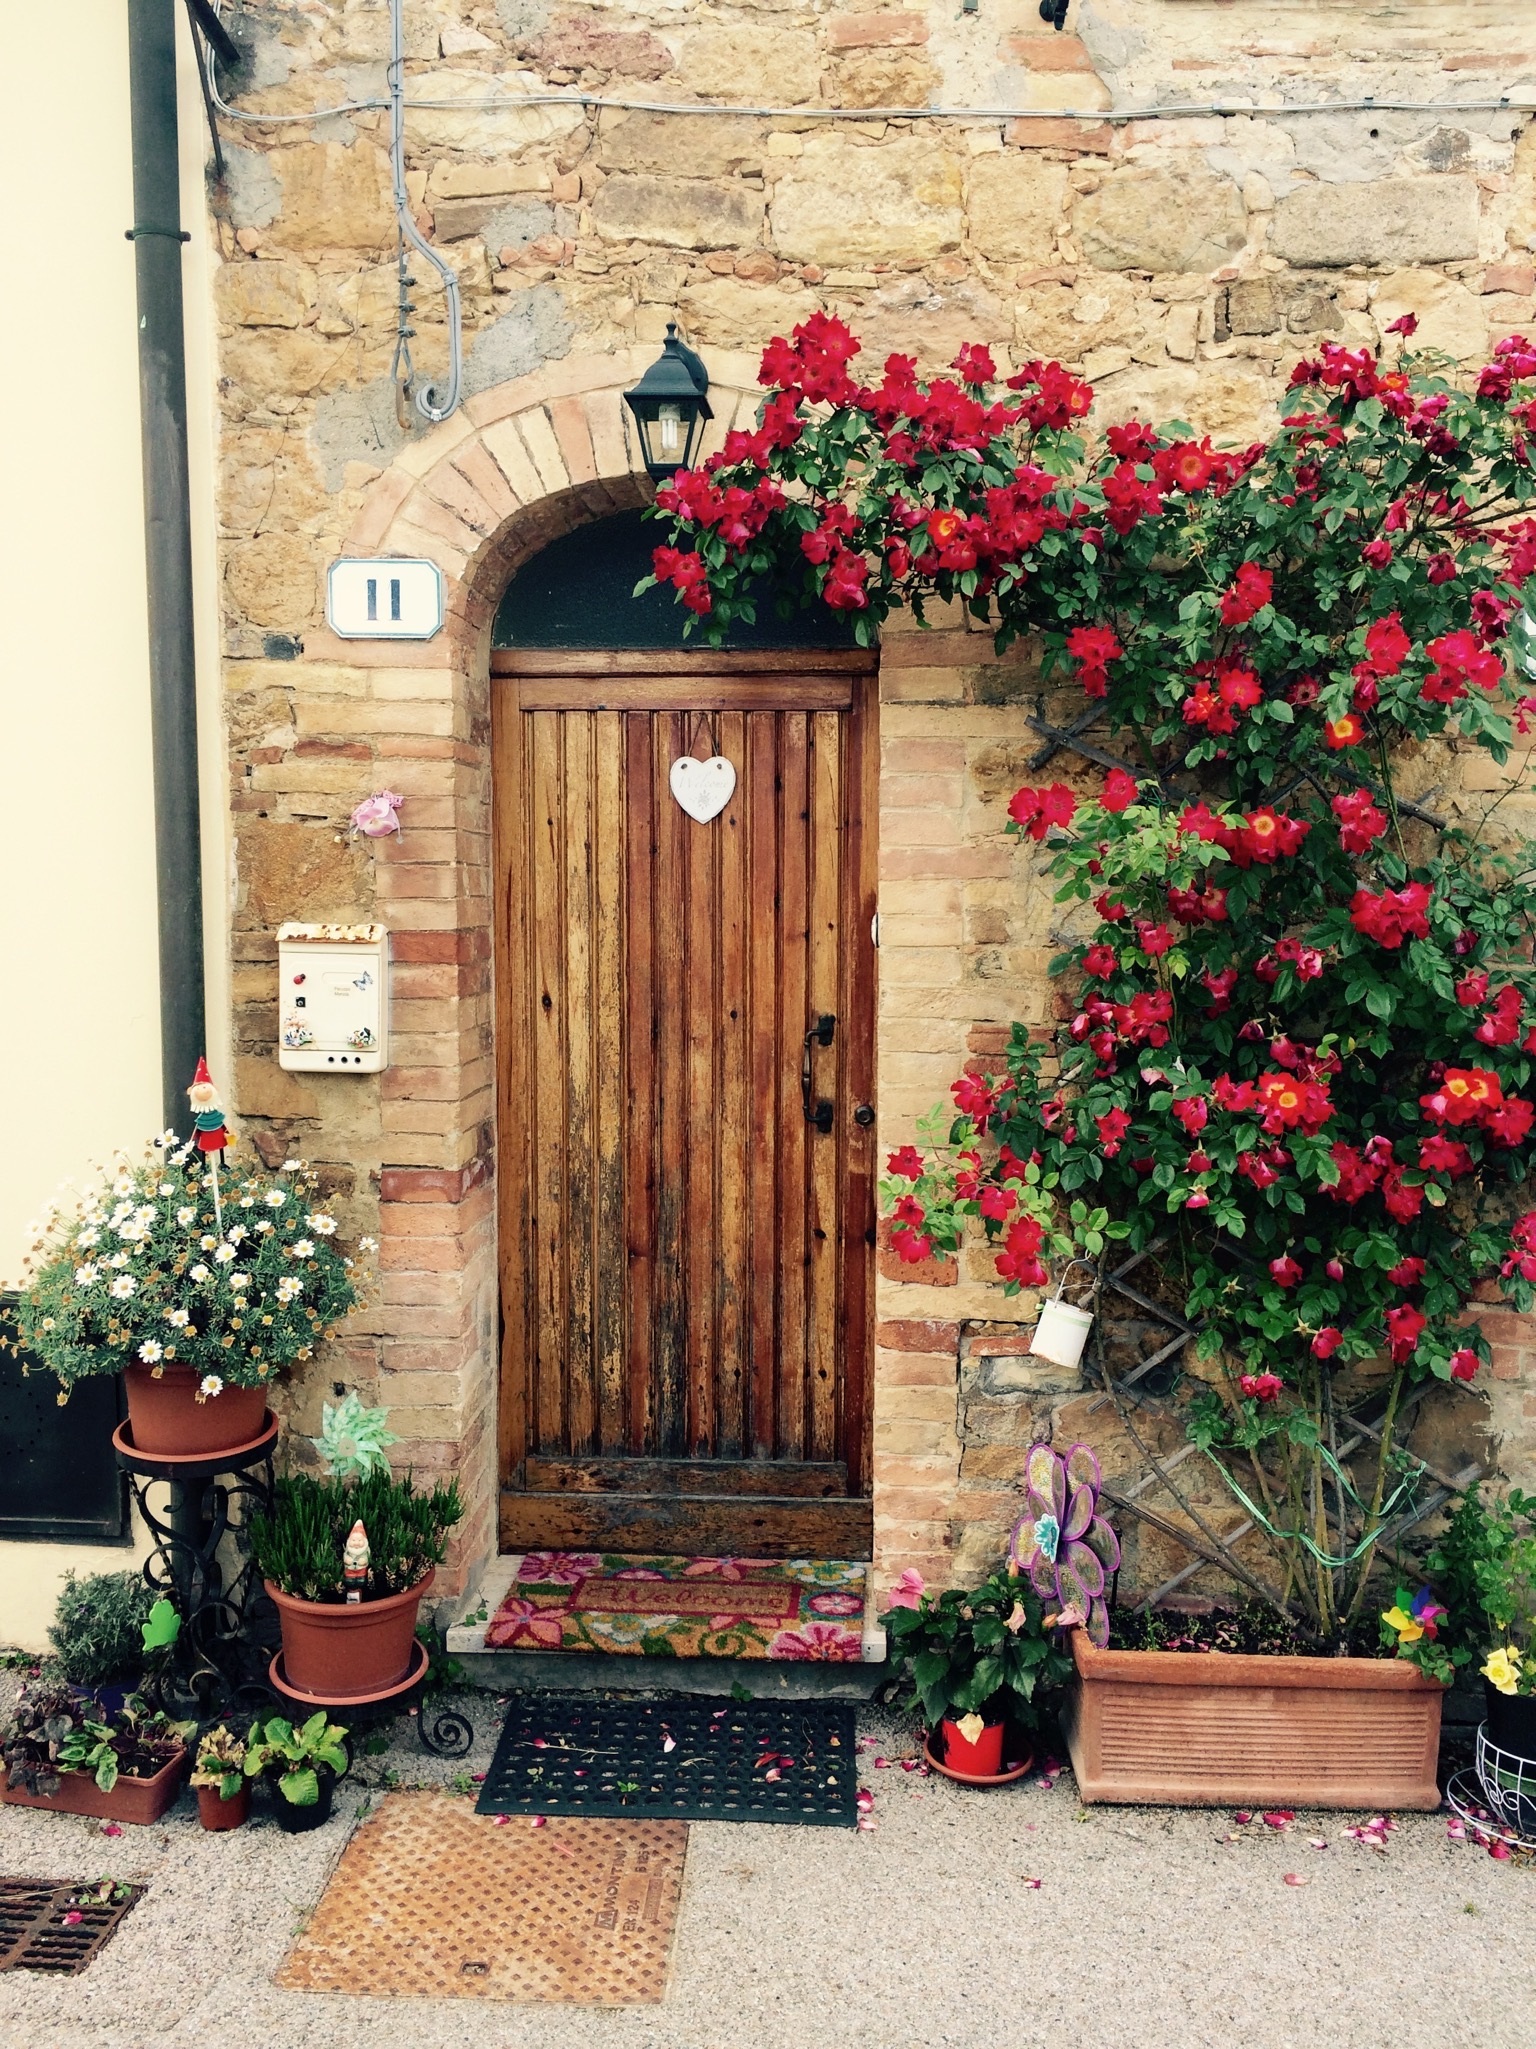
plant, flower, window, building, wall, porch, balcony, arch, mediterranean, backyard, italy, tuscany, garden, door, courtyard, yard, input, floristry, siena, outdoor structure